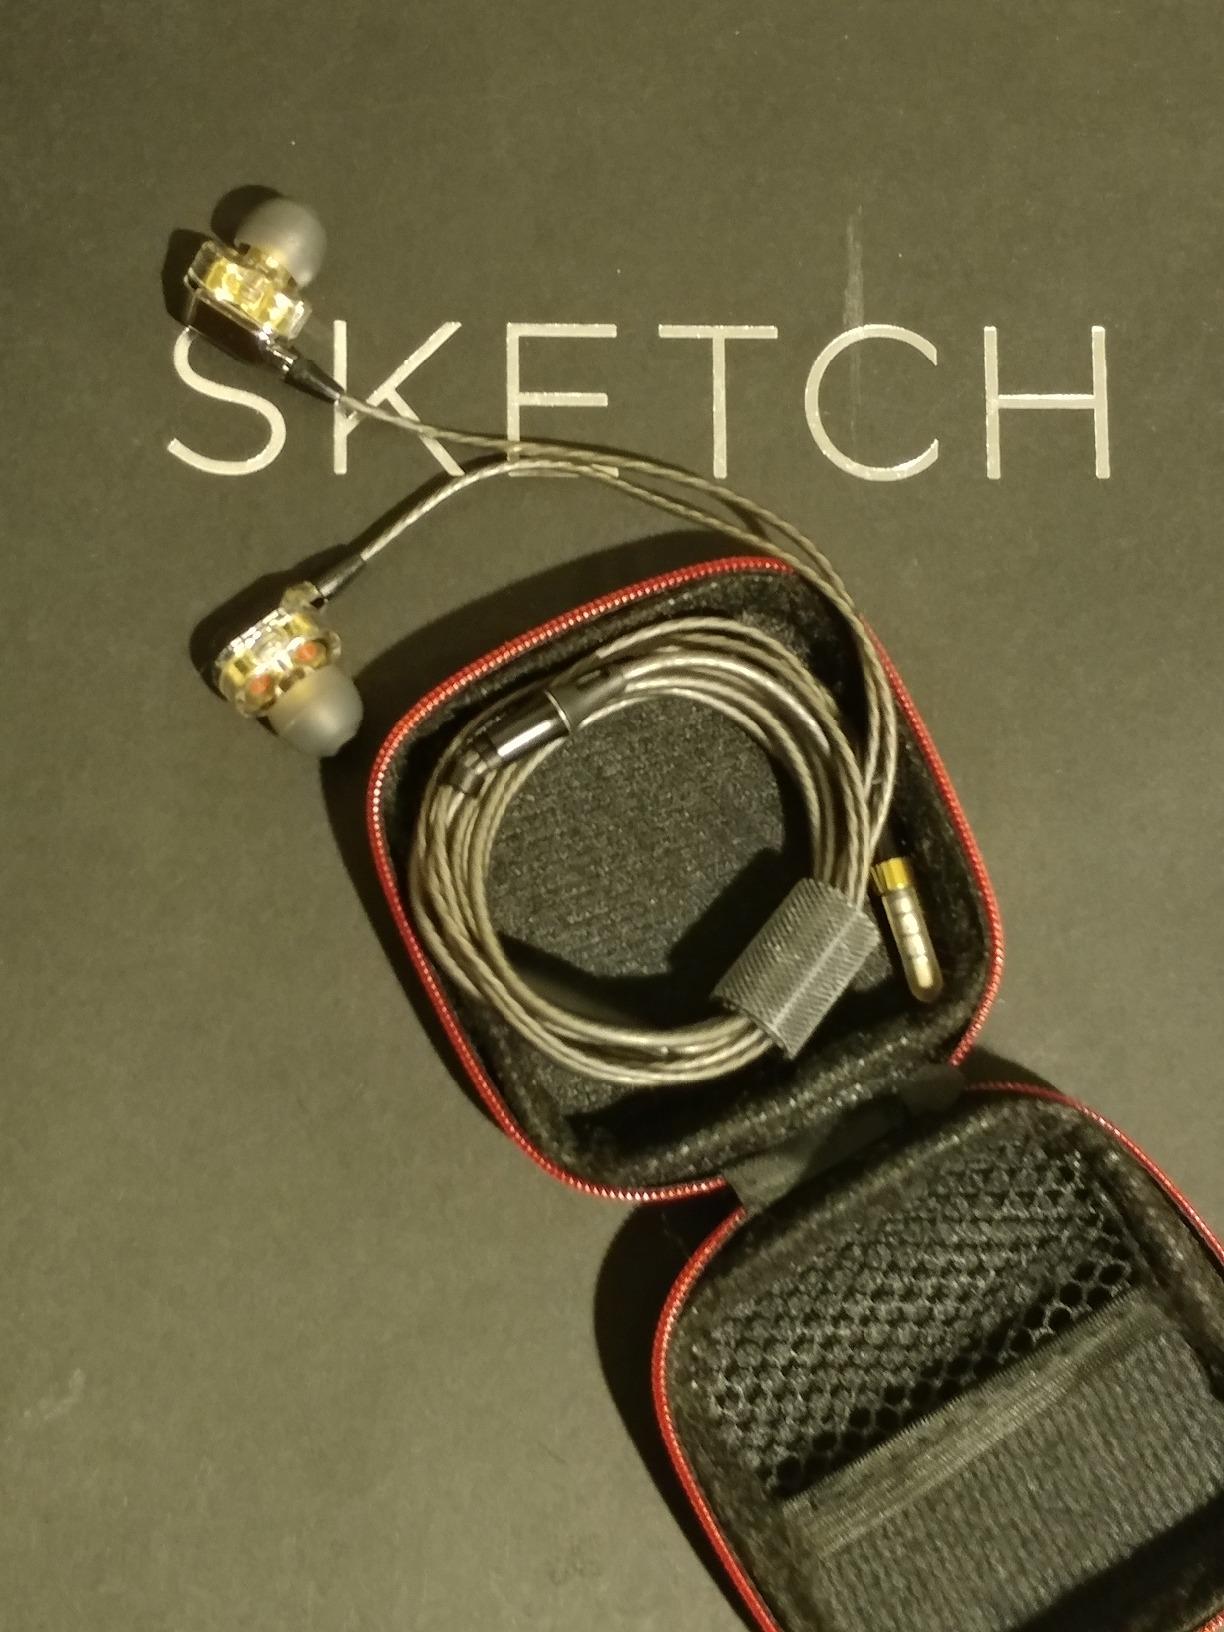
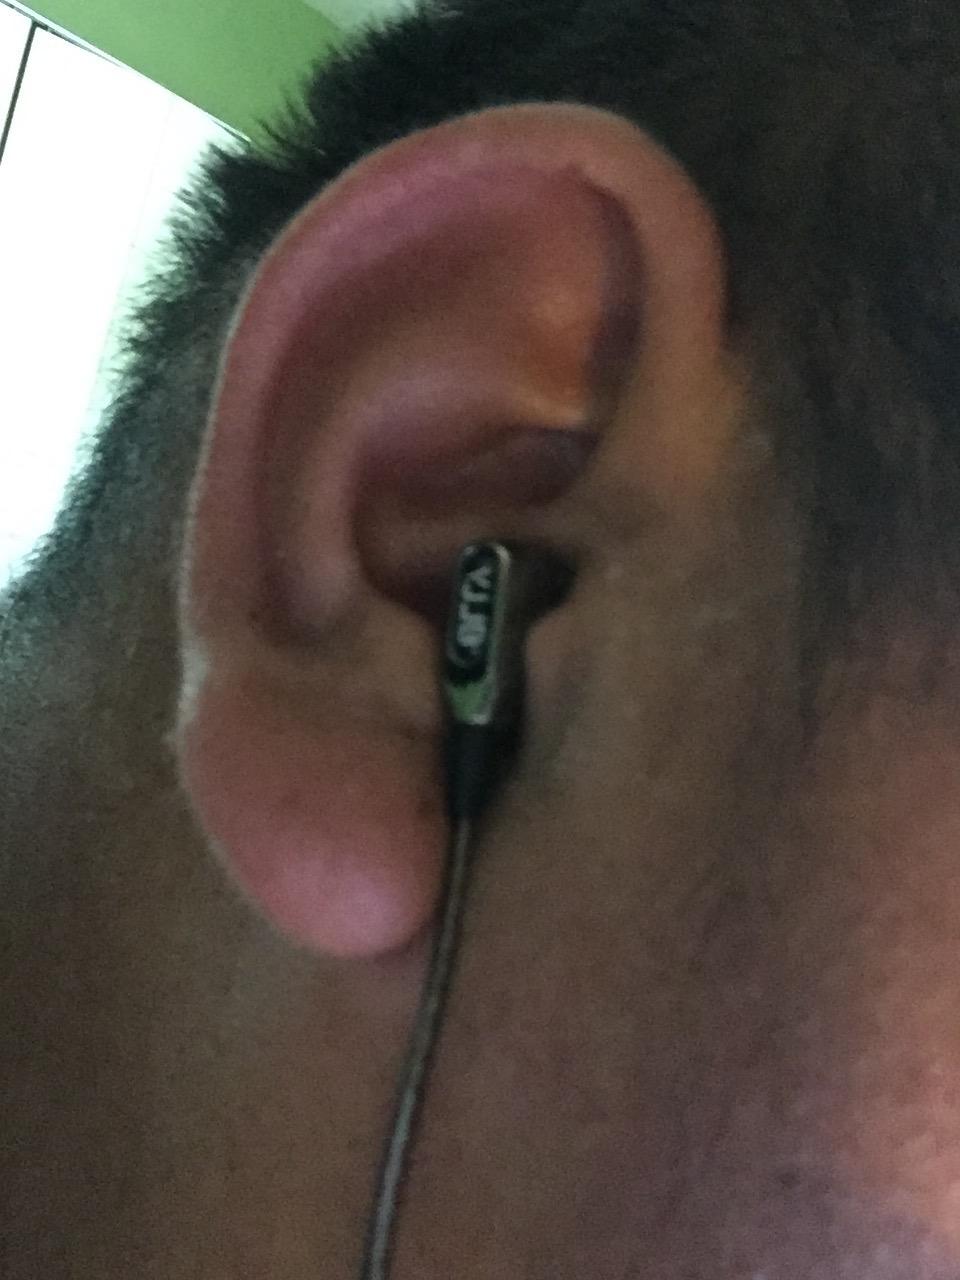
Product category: headphones
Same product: yes